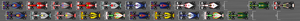
Le Grand Prix automobile de Chine 2010, disputé sur le circuit international de Shanghai le 18 avril 2010, est la septième édition du Grand Prix, la 824ᵉ épreuve du championnat du monde de Formule 1 courue depuis 1950 et la quatrième manche du championnat 2010.